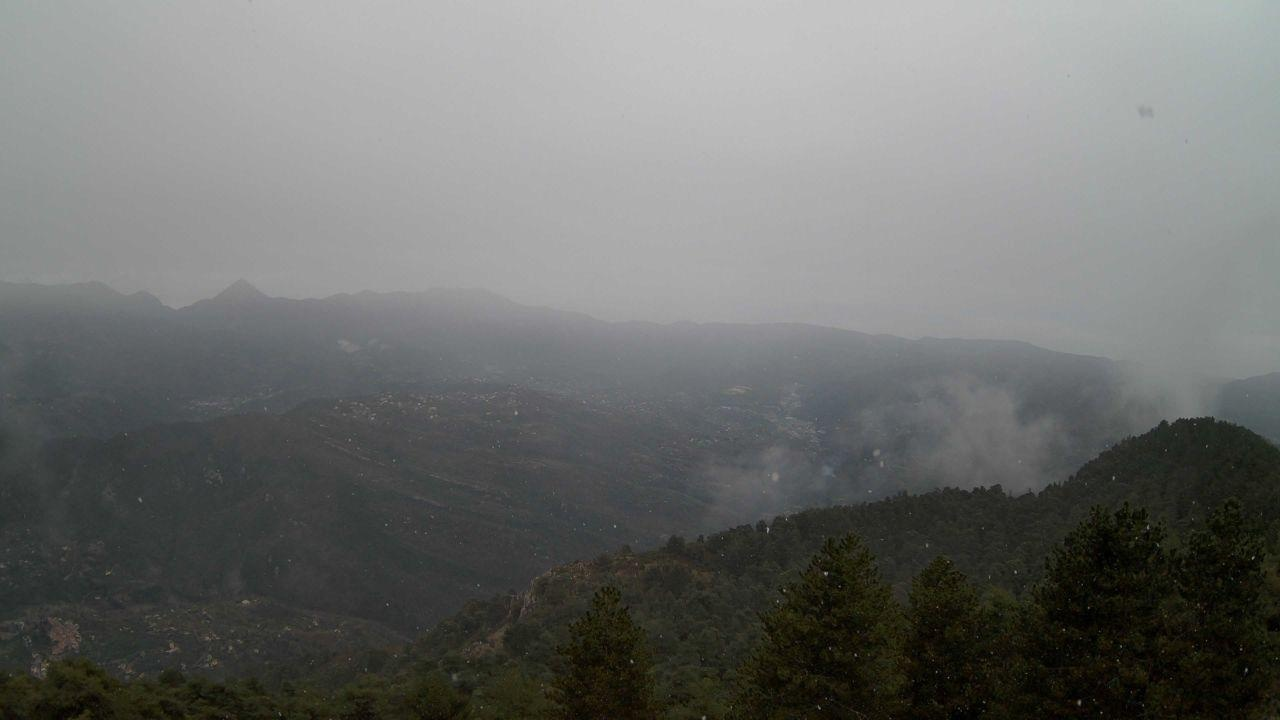
Fire: no
Smoke: yes